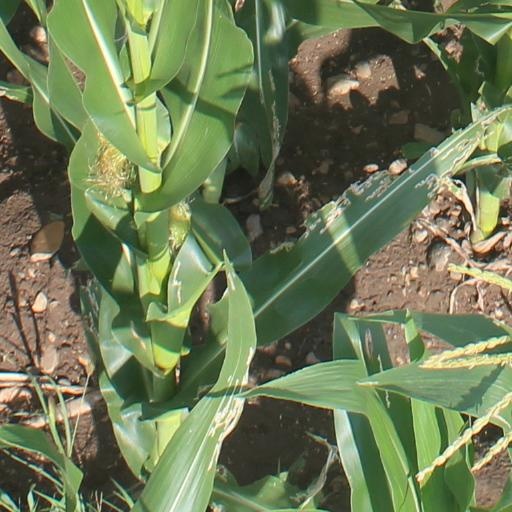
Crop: maize; corn